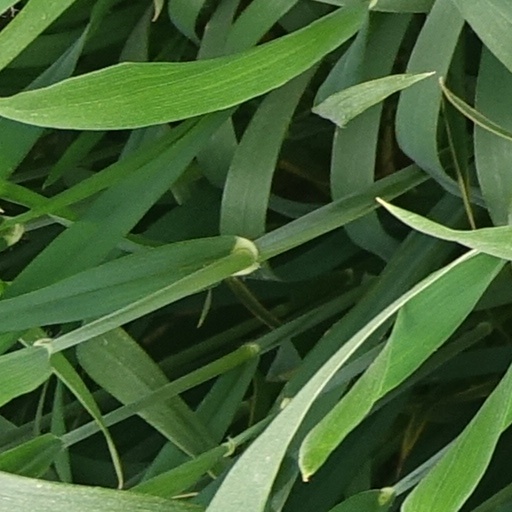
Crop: wheat